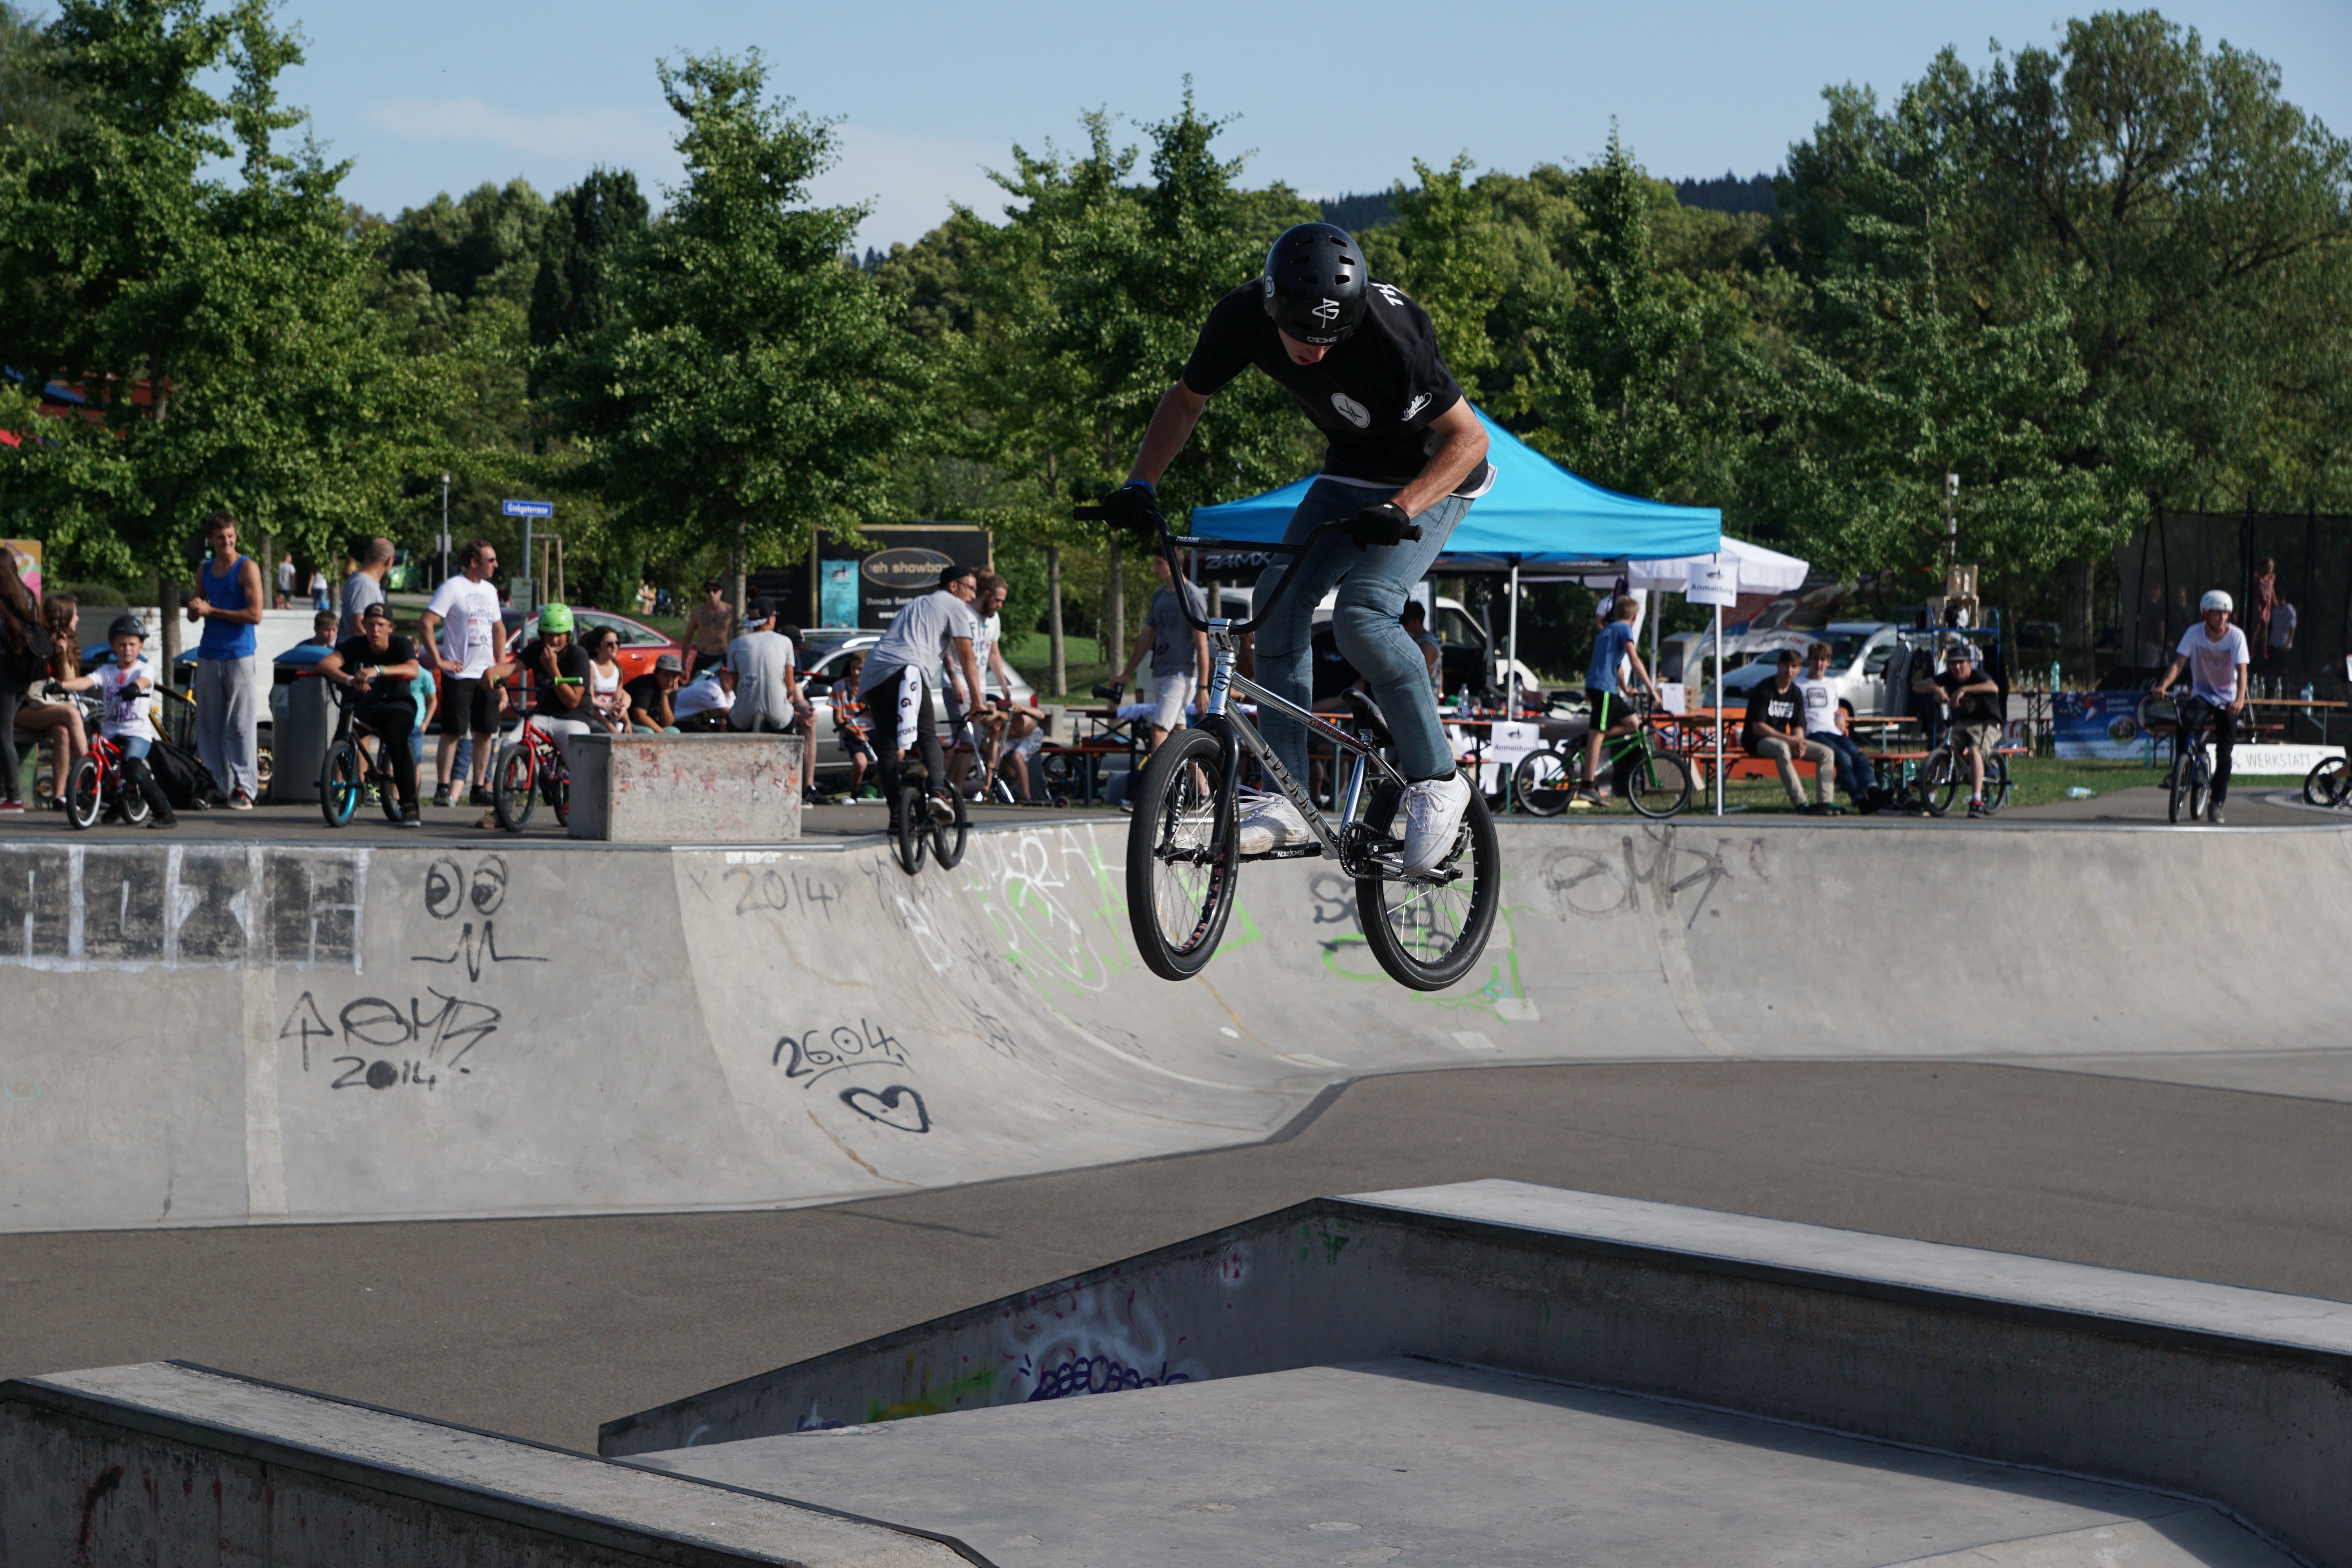
sport, wheel, boy, bike, drive, extreme sport, cycle, bmx, competition, sports, germany, championship, two wheeled vehicle, extremely, tuttlingen, cycle sport, bicycle motocross, bmx bike, freestyle bmx